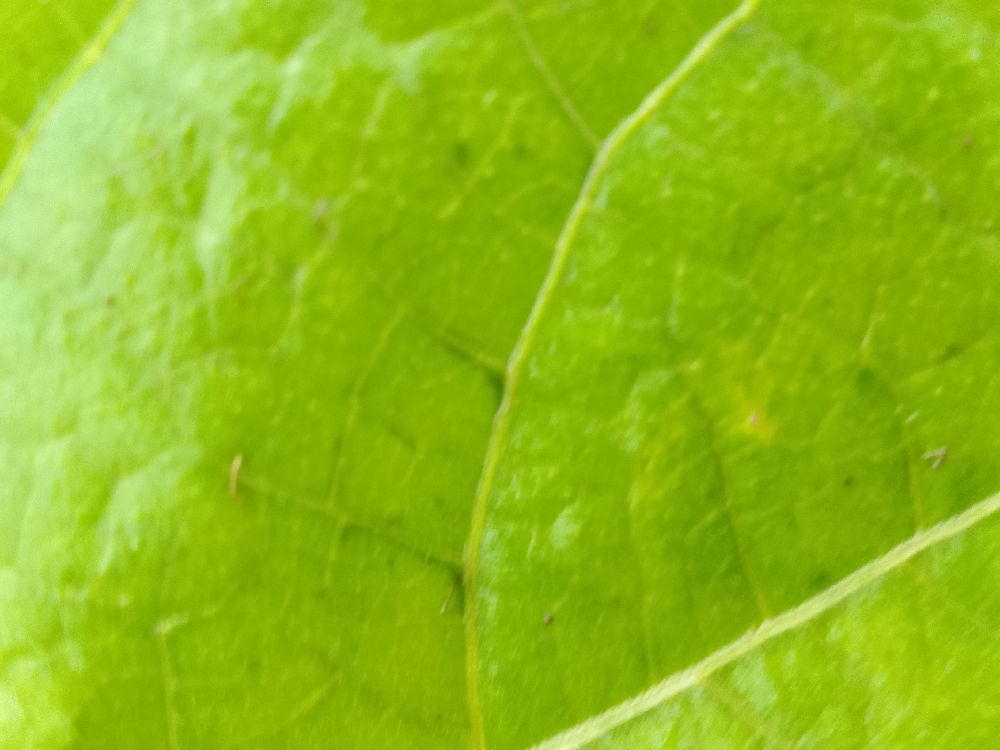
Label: healthy